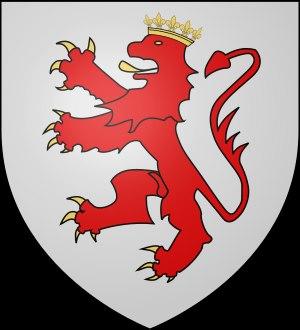
Les Croisades conduisirent à l'établissement d'une dynastie de rois de Chypre originaires de France.